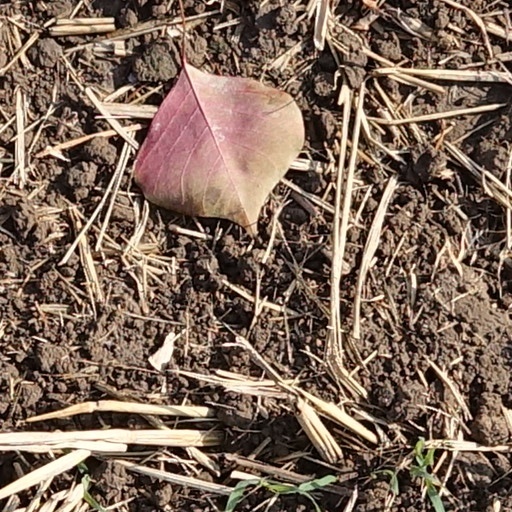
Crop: wheat